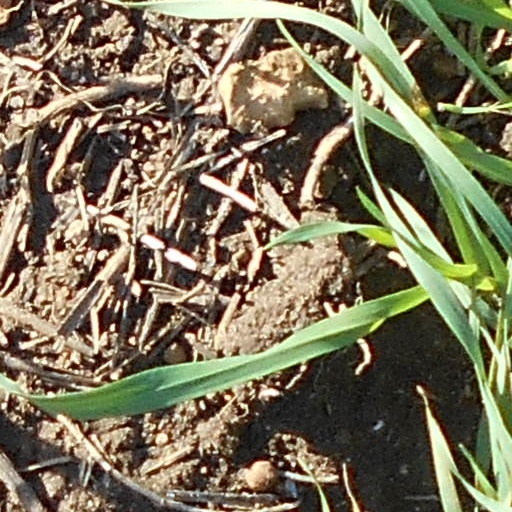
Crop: wheat